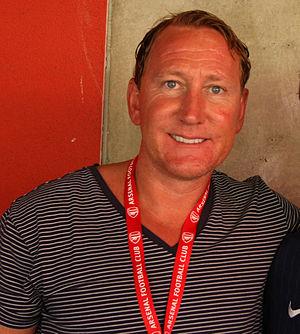
Raymond « Ray » Parlour, né le 7 mars 1973 à Romford, est un footballeur international anglais.